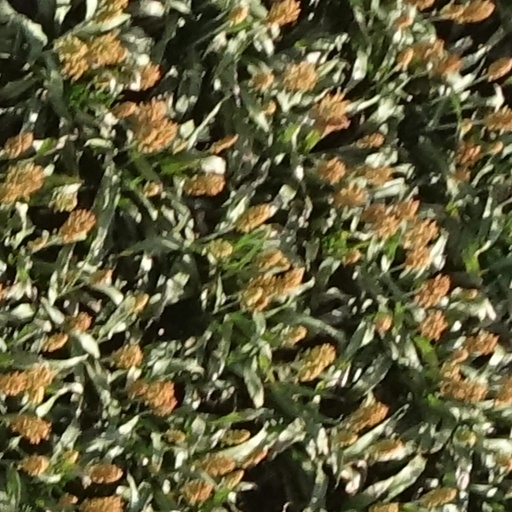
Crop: sorghum